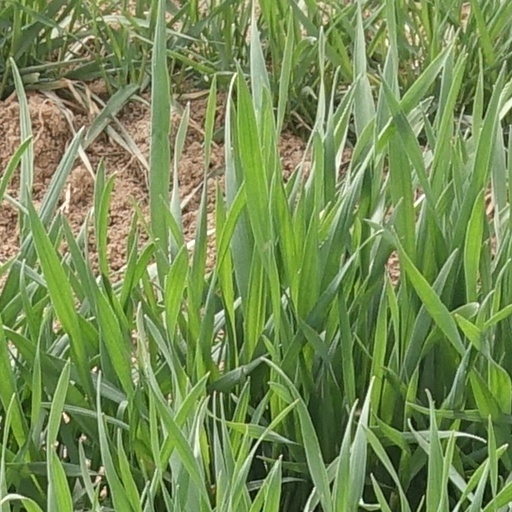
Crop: wheat